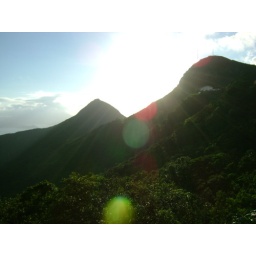
Beautiful green mountains near The Peak